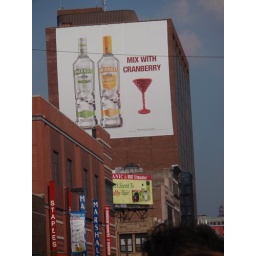
Bill Clinton's office is in the tall building in Harlem.